Lewis J. Minor

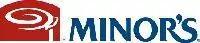
Present-day MINOR'S logo

In 1983, L. J. Minor sold the L. J. Minor Corporation to Nestle, the world's largest nutrition, health and wellness company.